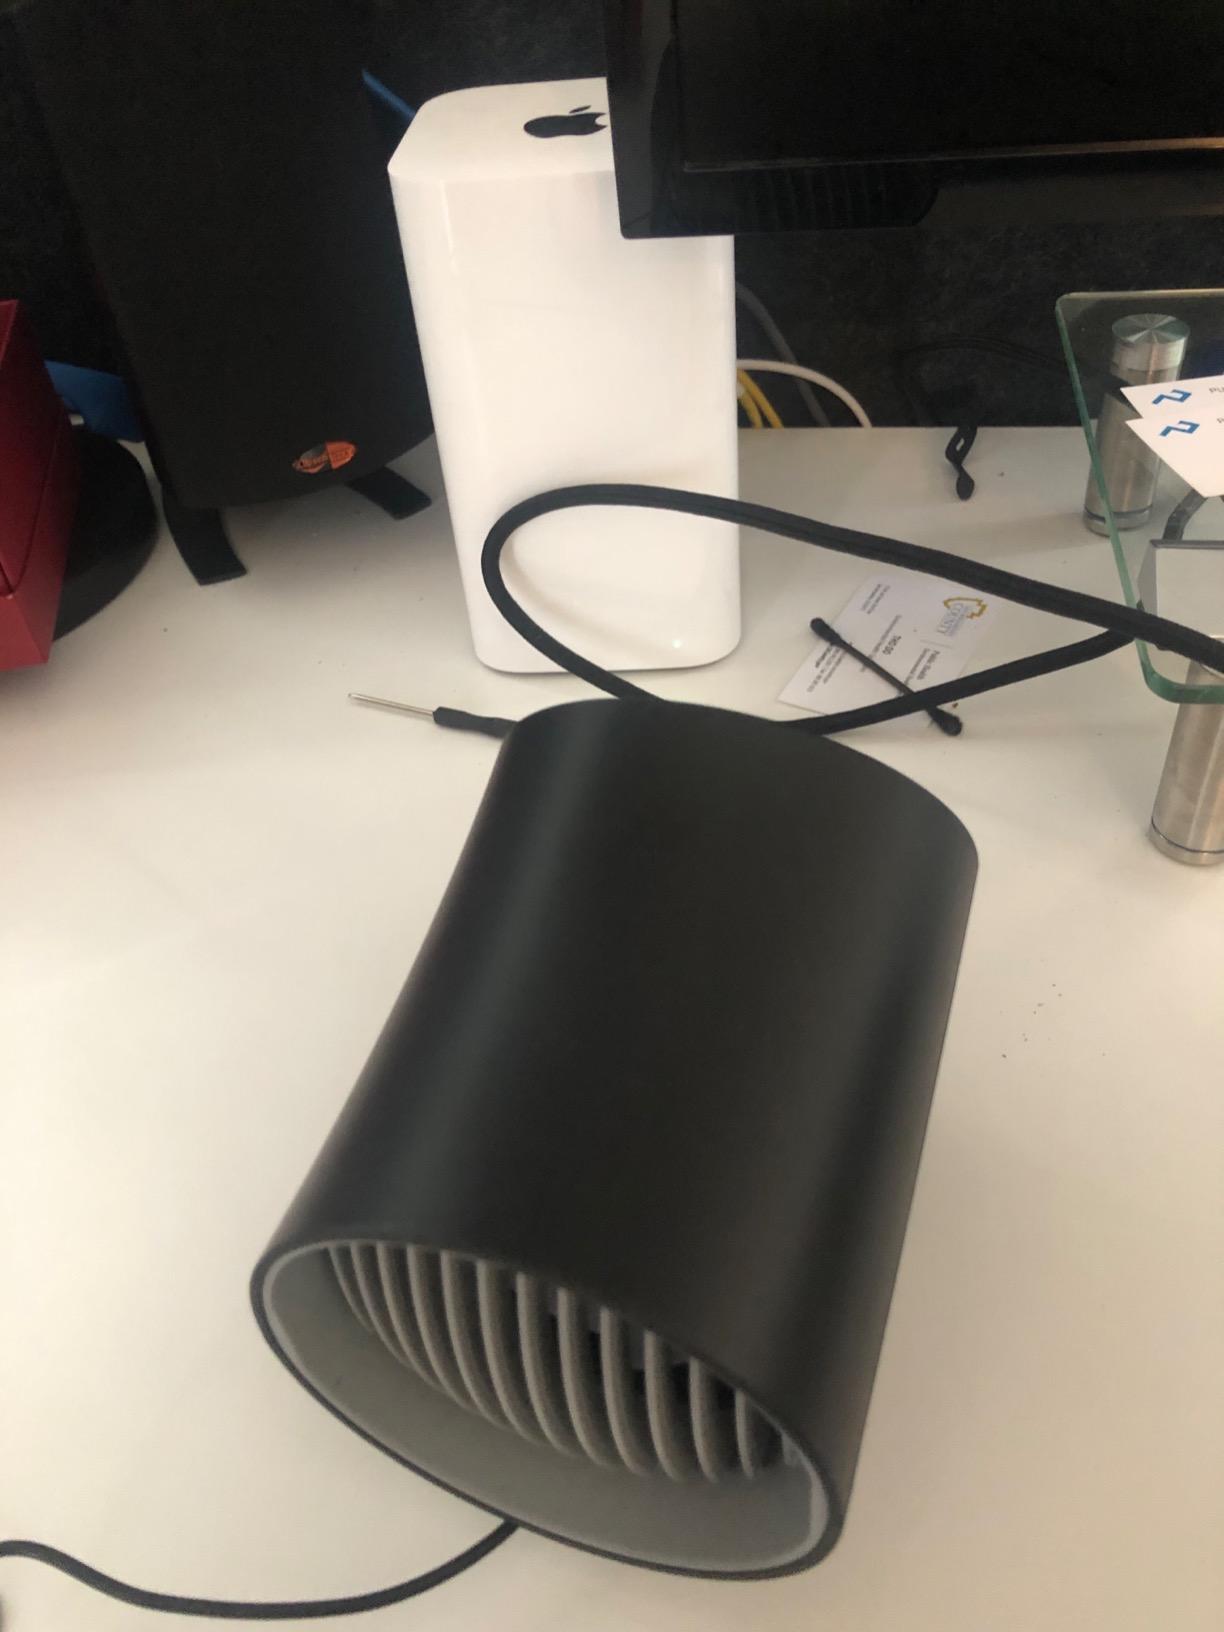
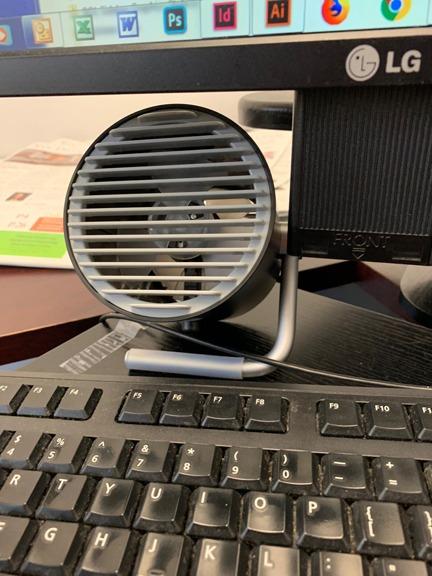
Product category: fan
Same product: no